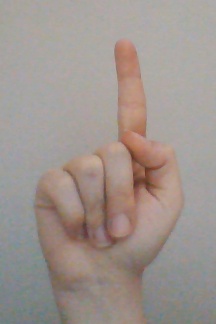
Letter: bb